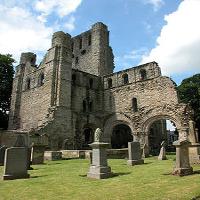
Weather: sun or clear